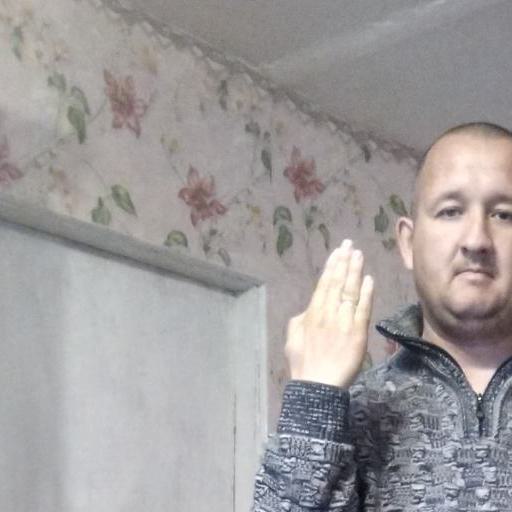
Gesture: stop_inverted